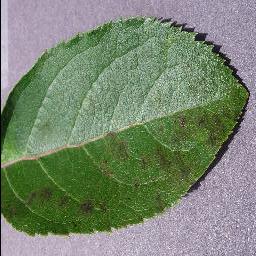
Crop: apple
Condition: scab